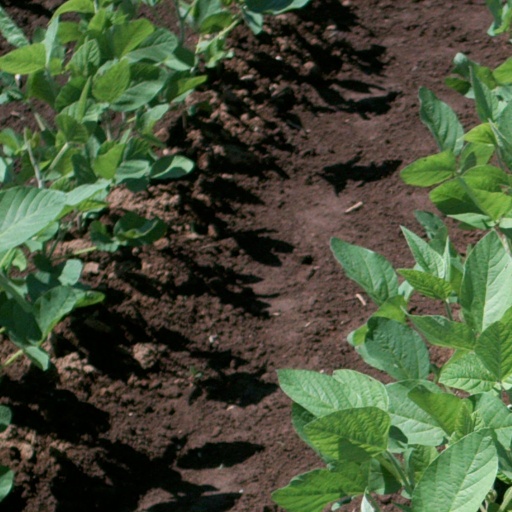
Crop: soybean